List of accidents and incidents involving military aircraft (1943–1944)

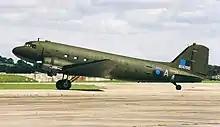
A Douglas C-47A similar to the accident aircraft

This is a list of accidents and incidents involving military aircraft grouped by the year in which the accident or incident occurred. Not all of the aircraft were in operation at the time. For more exhaustive lists, see the Aircraft Crash Record Office or the Air Safety Network or the Dutch Scramble Website Brush and Dustpan Database. Combat losses are not included except for a very few cases denoted by singular circumstances.